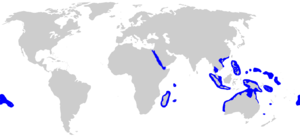
Le Requin gris de récif, également communément nommé Requin dagsit ou encore Requin à queue noire, est une espèce de requins de la famille des Carcharhinidae. Souvent rencontré en eaux peu profondes près des tombants des récifs coralliens, il s'agit d'un des requins de récif les plus courants de l'Indo-Pacifique : son aire de répartition s'étend de l'île de Pâques à l'Est jusqu'en Afrique du Sud à l'Ouest. Cette espèce a l'allure caractéristique des requins de récif, avec son museau large et arrondi et ses grands yeux. Elle se distingue des autres par sa première nageoire dorsale blanche ou se terminant par une extrémité blanche, tandis que les autres nageoires se terminent par une extrémité noire, ainsi que par la large bordure arrière noire de sa nageoire caudale et par l'absence de crête entre ses nageoires dorsales. La plupart des individus mesurent moins de 1,9 m de long.